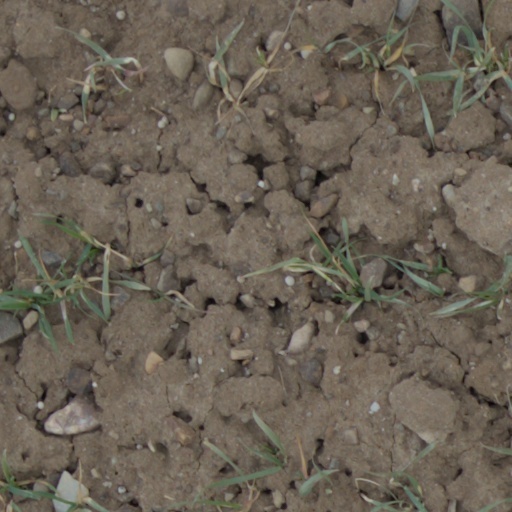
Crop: wheat